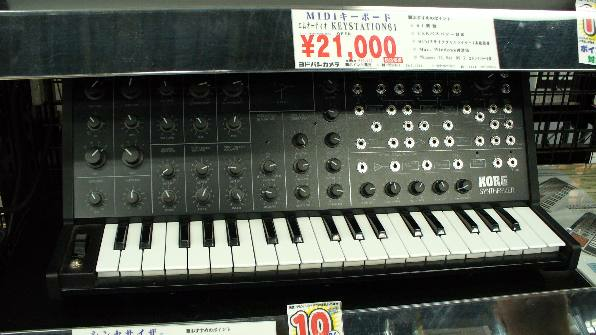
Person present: No